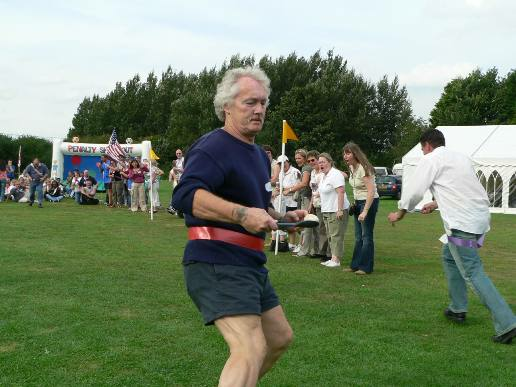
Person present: Yes